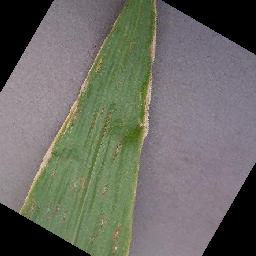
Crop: corn
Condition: (maize)_cercospora_spot_gray_spot